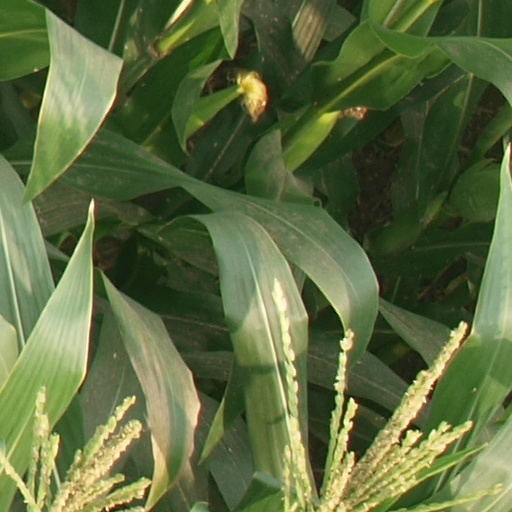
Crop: maize; corn